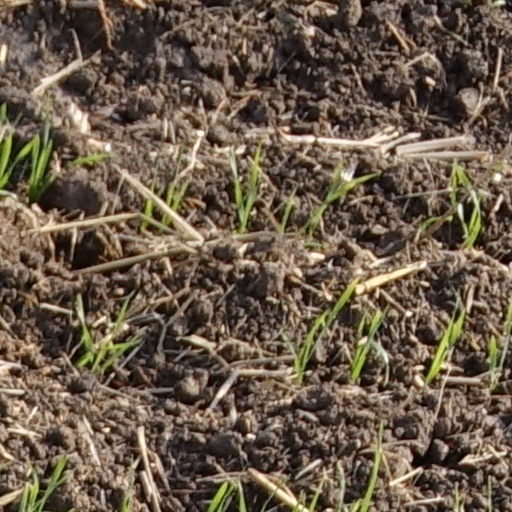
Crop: wheat